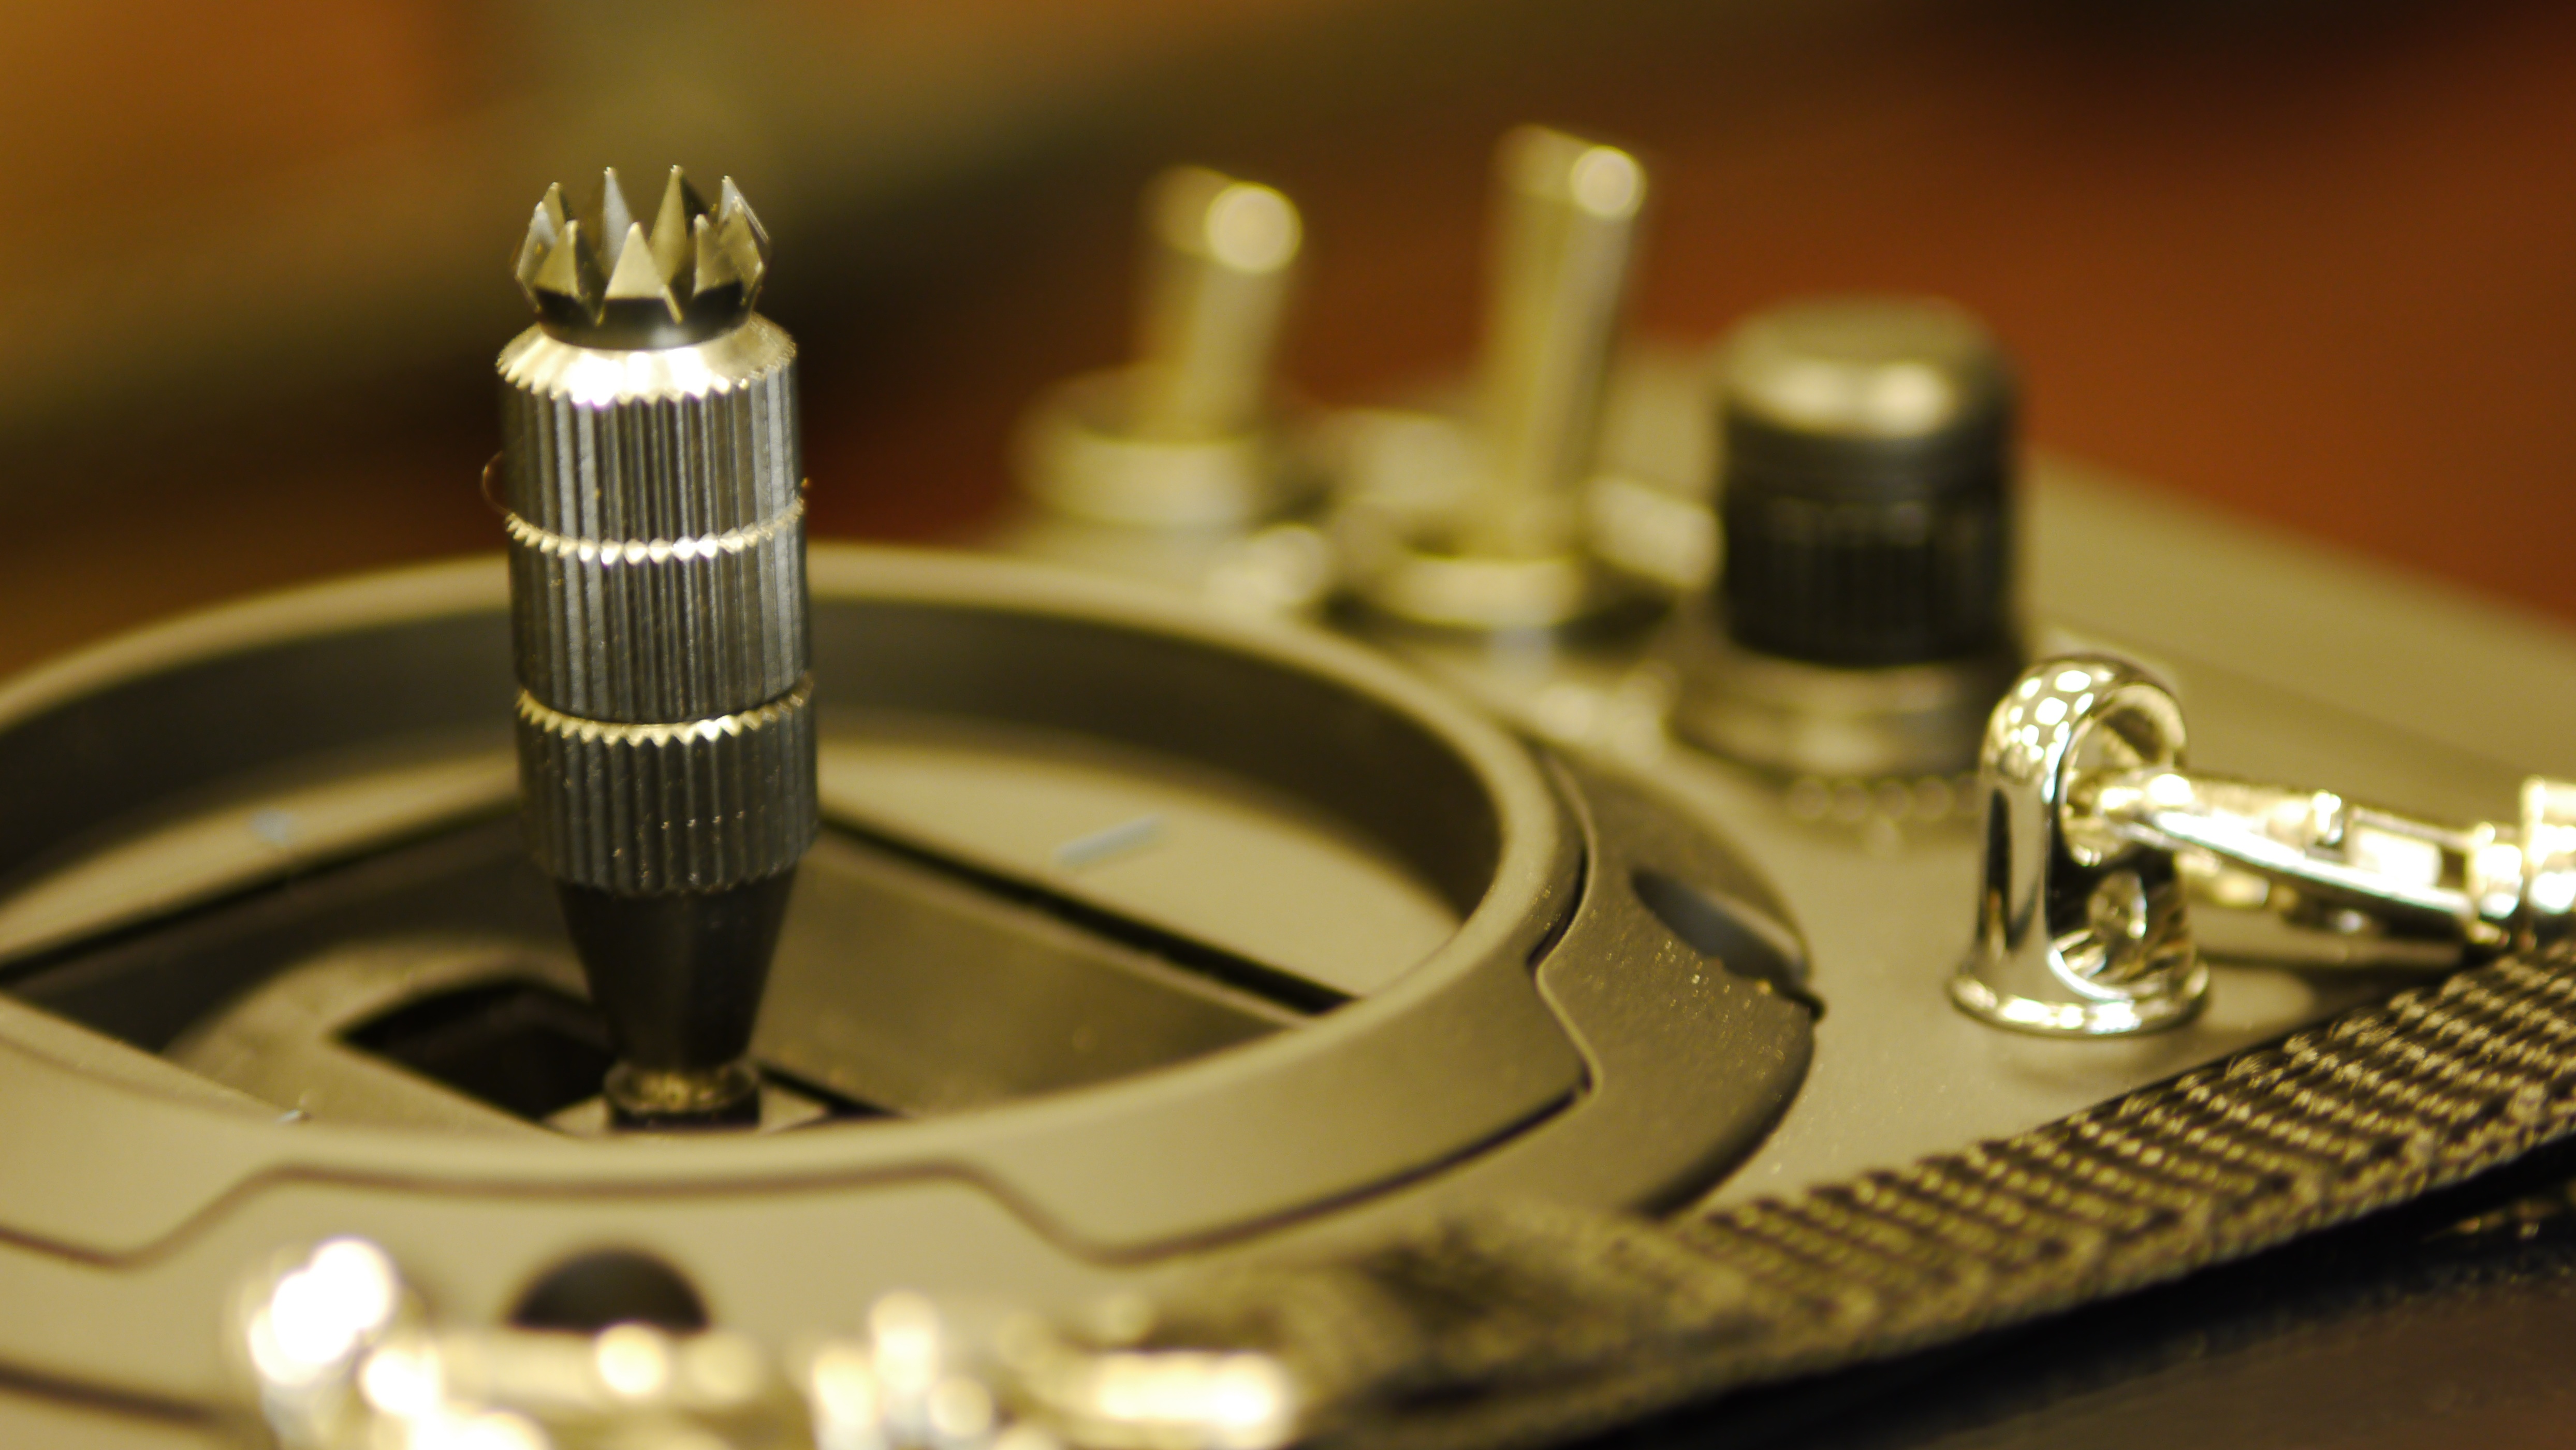
light, guitar, string instrument, plucked string instruments